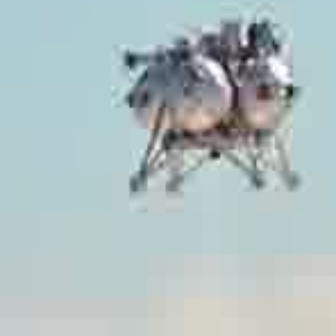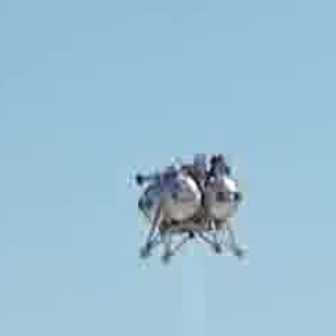
  Please identify the target specified by the bounding box [119,12,301,193] in the first image and locate it in the second image. Return the coordinates in [x_min,y_min,x_max,y_max] format.
Answer: [131,147,242,258]